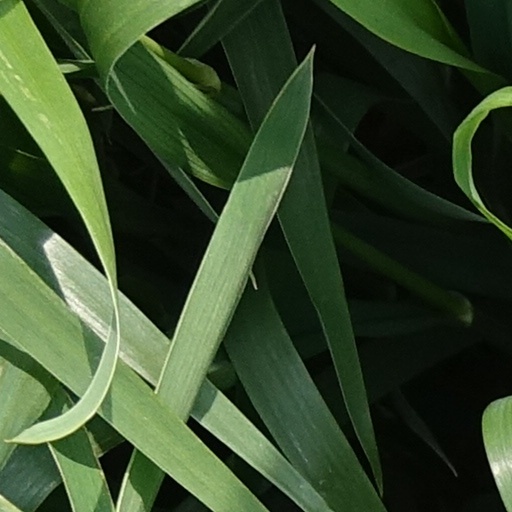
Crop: wheat